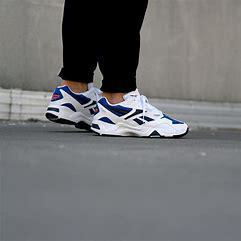
Brand: Reebok
Model: Aztrek 96